Clint Courtney

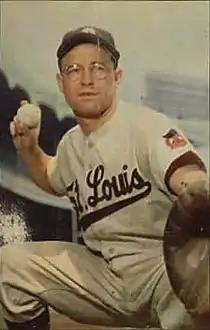
circa 1953

Clinton Dawson Courtney (March 16, 1927 – June 16, 1975), nicknamed "Scrap Iron", was an American professional baseball catcher who played in Major League Baseball (MLB) for the New York Yankees (1951), St. Louis Browns / Baltimore Orioles (1952–1954, 1960, 1961), Chicago White Sox (1955), Washington Senators (1955–1959) and Kansas City Athletics (1961). He batted left-handed and threw right-handed.